Chand Bibi

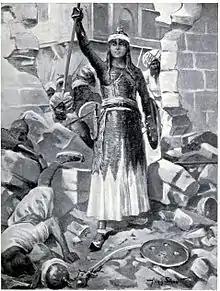
Princess Chand Bibi defends Ahmadnagar 1595

Ahmednagar was invaded by the Mughals in November 1595. Chand Bibi took the leadership in Ahmednagar and defended the Ahmednagar fort successfully. Later, Shah Murad sent an envoy to Chand Bibi, offering to raise the siege in return for the cession of Berar. Chand Bibi's troops were suffering from famine. On 23 February 1596, she decided to make peace by ceding Berar to Murad, who retreated.